Jake Meyers

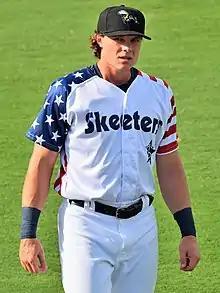
Meyers with the Sugar Land Skeeters in 2021

Jacob Berkshire Meyers (born June 18, 1996) is an American professional baseball outfielder for the Houston Astros of Major League Baseball (MLB). Meyers played college baseball for the Nebraska Cornhuskers. He was selected in the 13th round by the Astros in the 2017 MLB draft. He made his MLB debut in 2021.